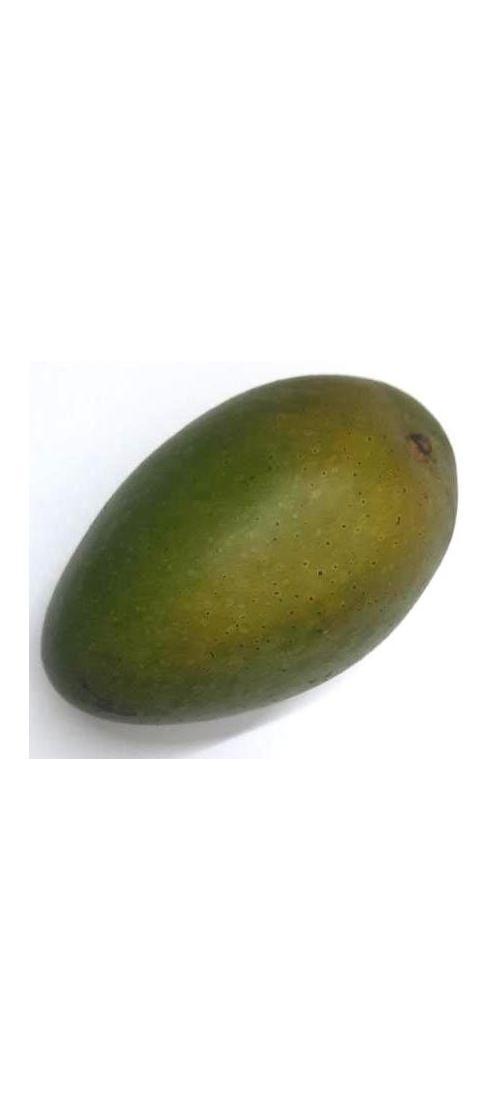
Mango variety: Ashshina Zhinuk